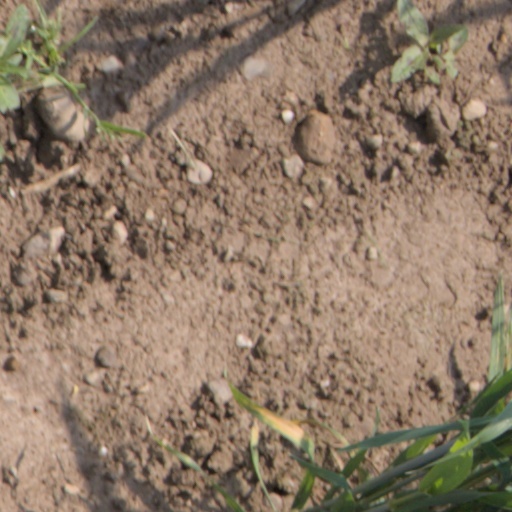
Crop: wheat